Shinkansen

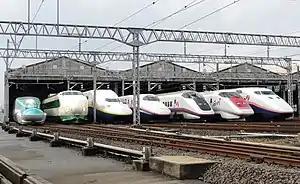
A lineup of JR East Shinkansen trains in October 2012

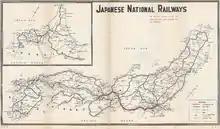
A JNR map from the October 1964 English-language timetable, showing the then-new Tokaido Shinkansen line (in red) and conventional lines

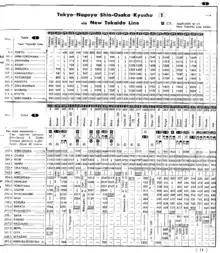
1964 JNR Passenger Timetable, Table 1, showing shinkansen service on the New Tokaido Line

The , colloquially known in English as the bullet train, is a network of high-speed railway lines in Japan. It was initially built to connect distant Japanese regions with Tokyo, the capital, to aid economic growth and development. Beyond long-distance travel, some sections around the largest metropolitan areas are used as a commuter rail network. It is owned by the Japan Railway Construction, Transport and Technology Agency and operated by five Japan Railways Group companies.